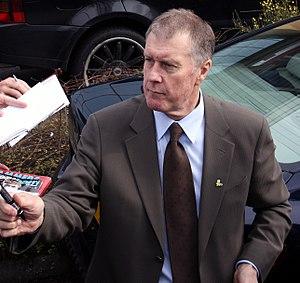
L'équipe d'Angleterre de football est la sélection de joueurs anglais représentant leur nation lors des compétitions internationales de football masculin, sous l'égide de la Football Association. Alors que la plupart des équipes nationales à travers le monde représentent un État indépendant, les quatre « Nations constitutives » qui forment le Royaume-Uni sont chacune représentés par une équipe nationale distincte lors des tournois internationaux. Ses joueurs sont sélectionnés selon les conditions d'admissibilité en sélection d'un joueur britannique.
Geoffrey Charles Hurst né le 8 décembre 1941 à Ashton-under-Lyne, est un joueur de football international anglais qui évolue au poste d'attaquant de pointe. Il est mondialement connu comme étant le seul joueur masculin à avoir réussi à inscrire trois buts lors d'une même finale de Coupe de monde, en 1966, dont le fameux but de la 100e minute qui fait toujours couler beaucoup d'encre plus de 50 ans après. Avec sa femme Judith qu'il épouse en 1964, il a trois filles.